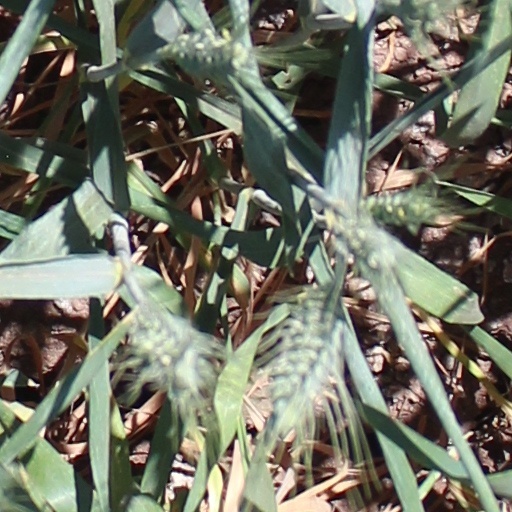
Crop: wheat